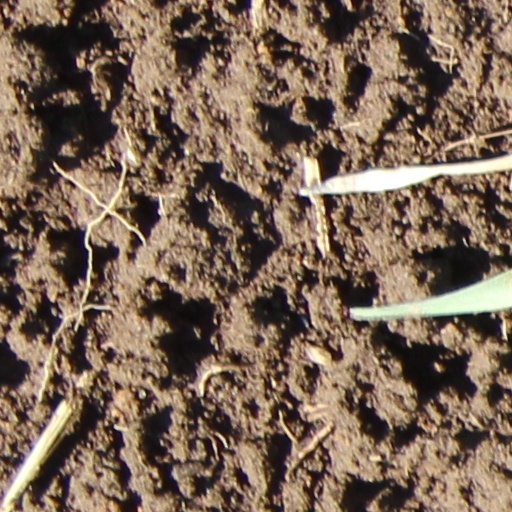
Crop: wheat